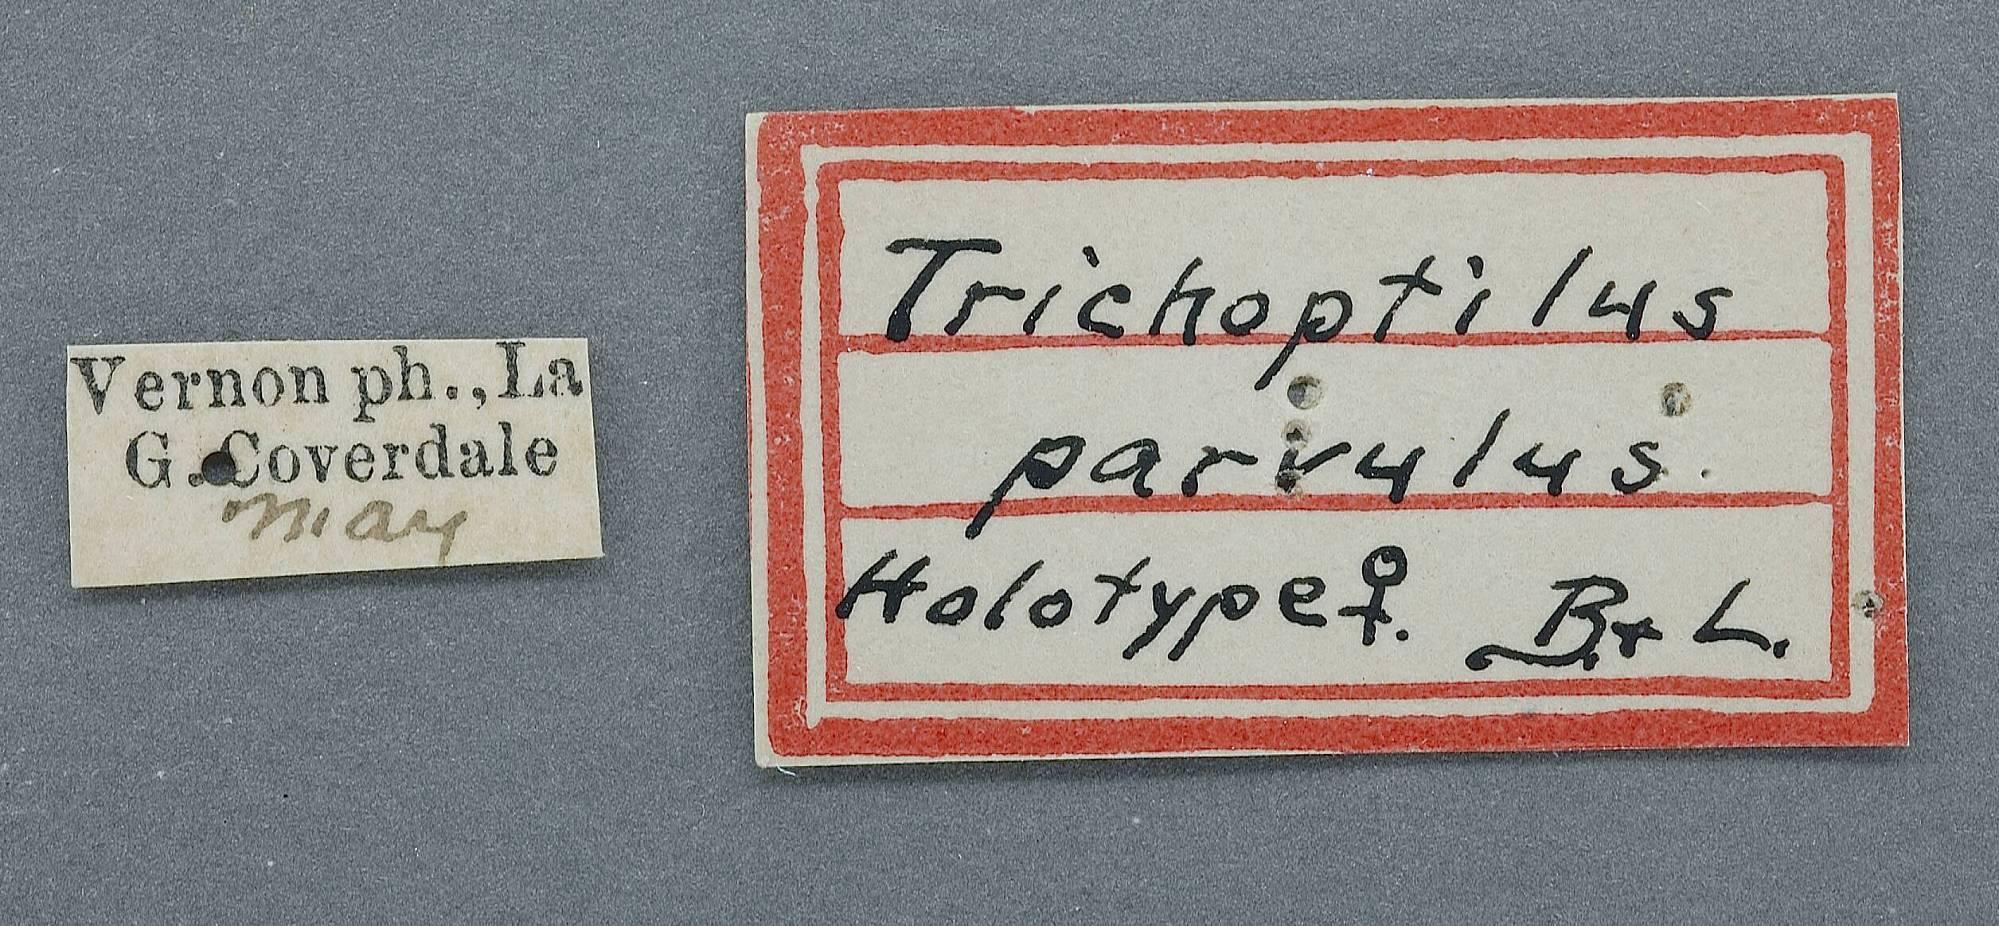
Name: Trichoptilus parvulus
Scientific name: Trichoptilus parvulus Barnes & Lindsey, 1921
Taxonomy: Animalia, Arthropoda, Insecta, Lepidoptera, Pterophoridae
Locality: [not stated], Vernon, Louisiana, United States